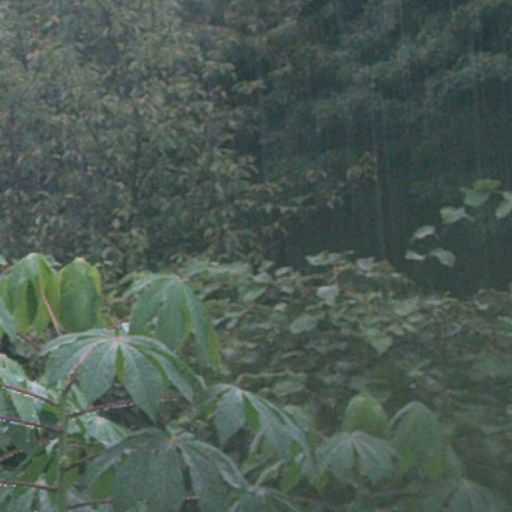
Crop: cassava